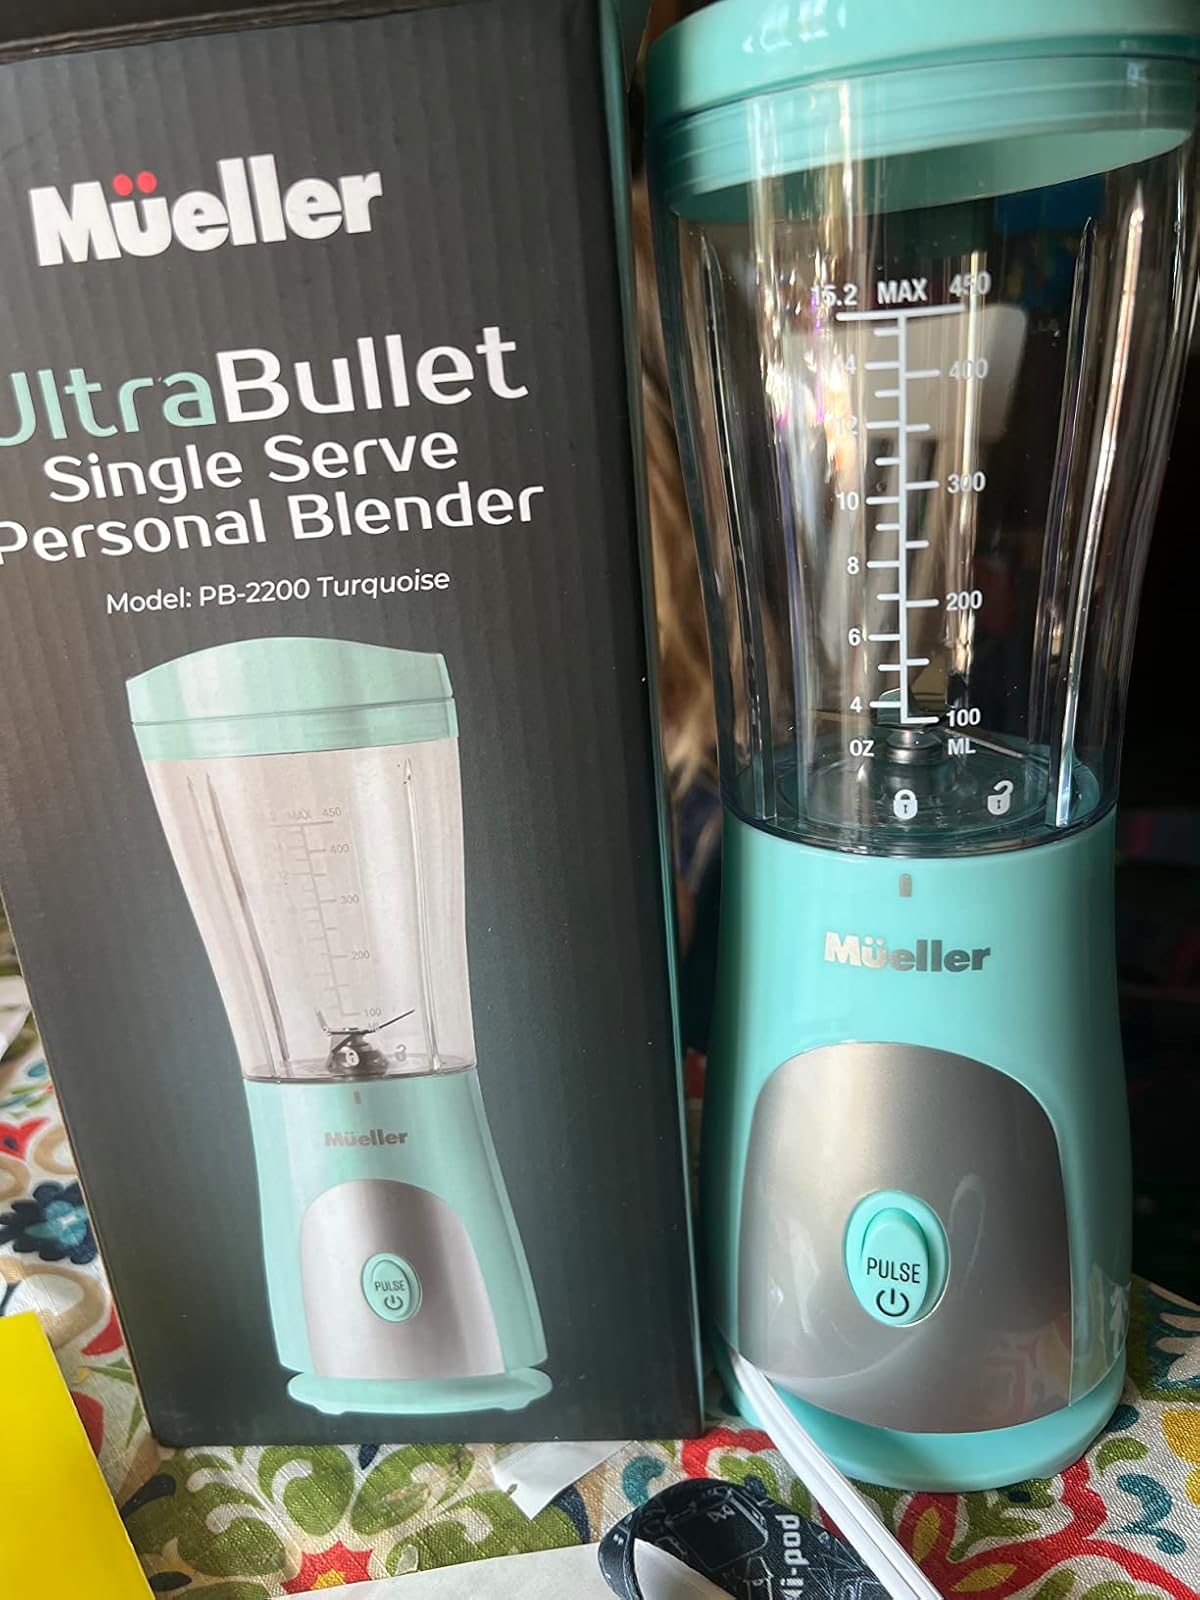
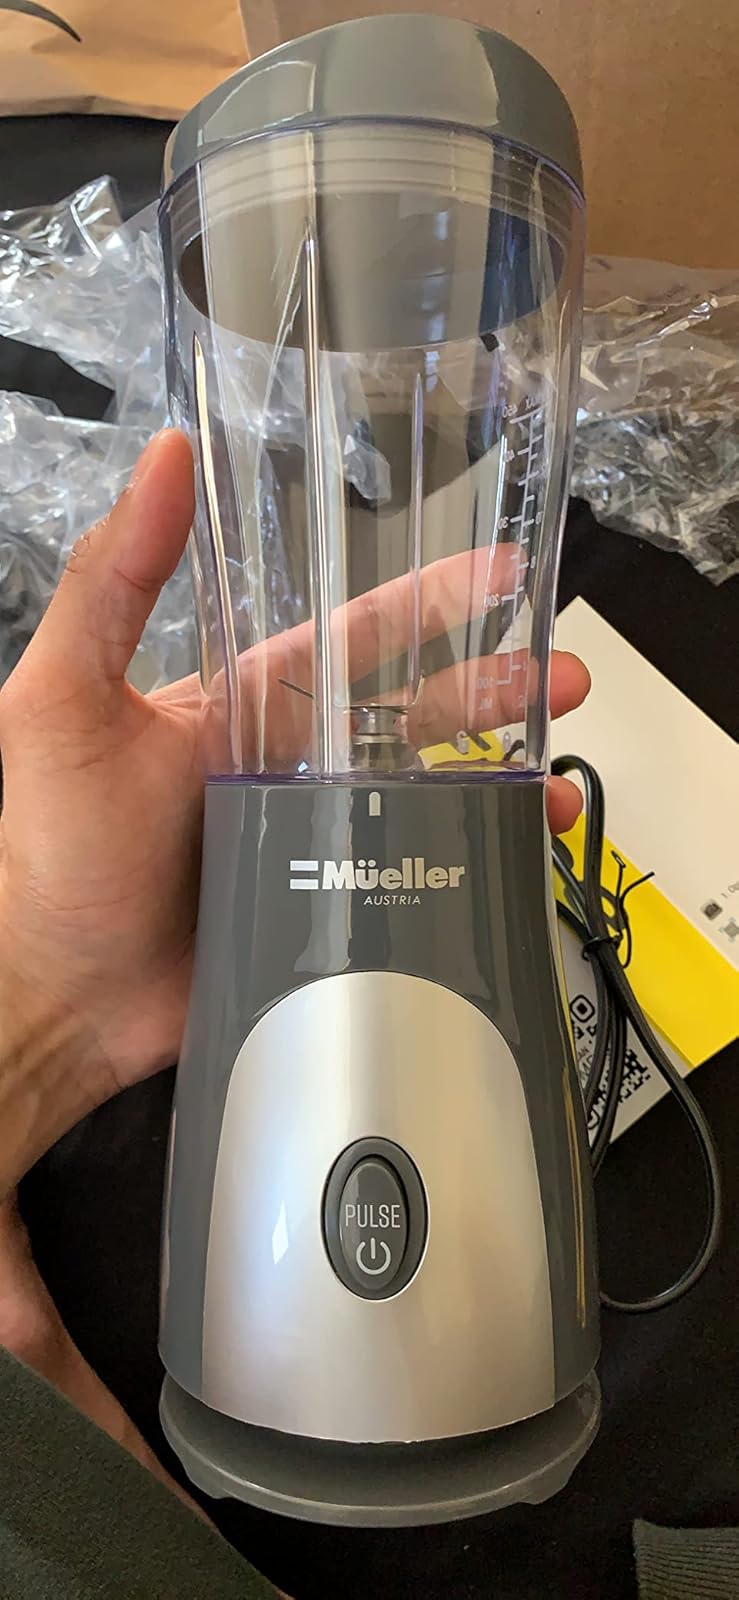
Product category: items_blender
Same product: no